Kenchō-ji

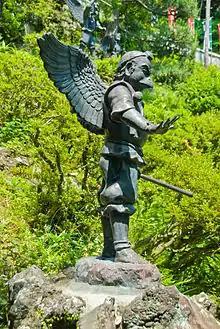
The Karasu-tengu to whom the Hansōbō is dedicated

In front of the "Butsuden" stand some great Chinese juniper trees which have been designated Natural Treasures. At the time of the founding of the temple, these big trees were simple saplings brought from China by the founder Doryū. Underneath the biggest a great stone monument surrounded by chains commemorates those of Kamakura's citizens who died during the Russo-Japanese war of 1904–5.